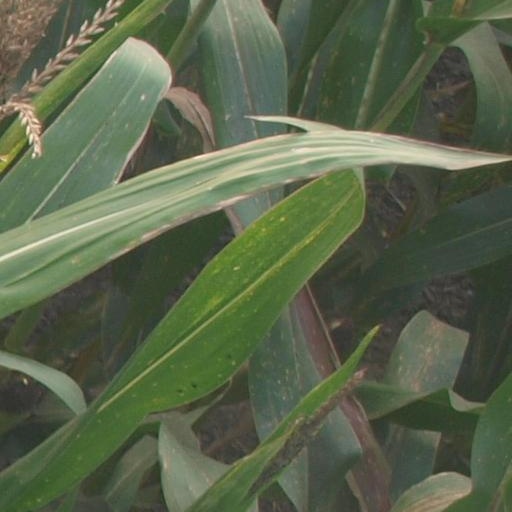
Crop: maize; corn